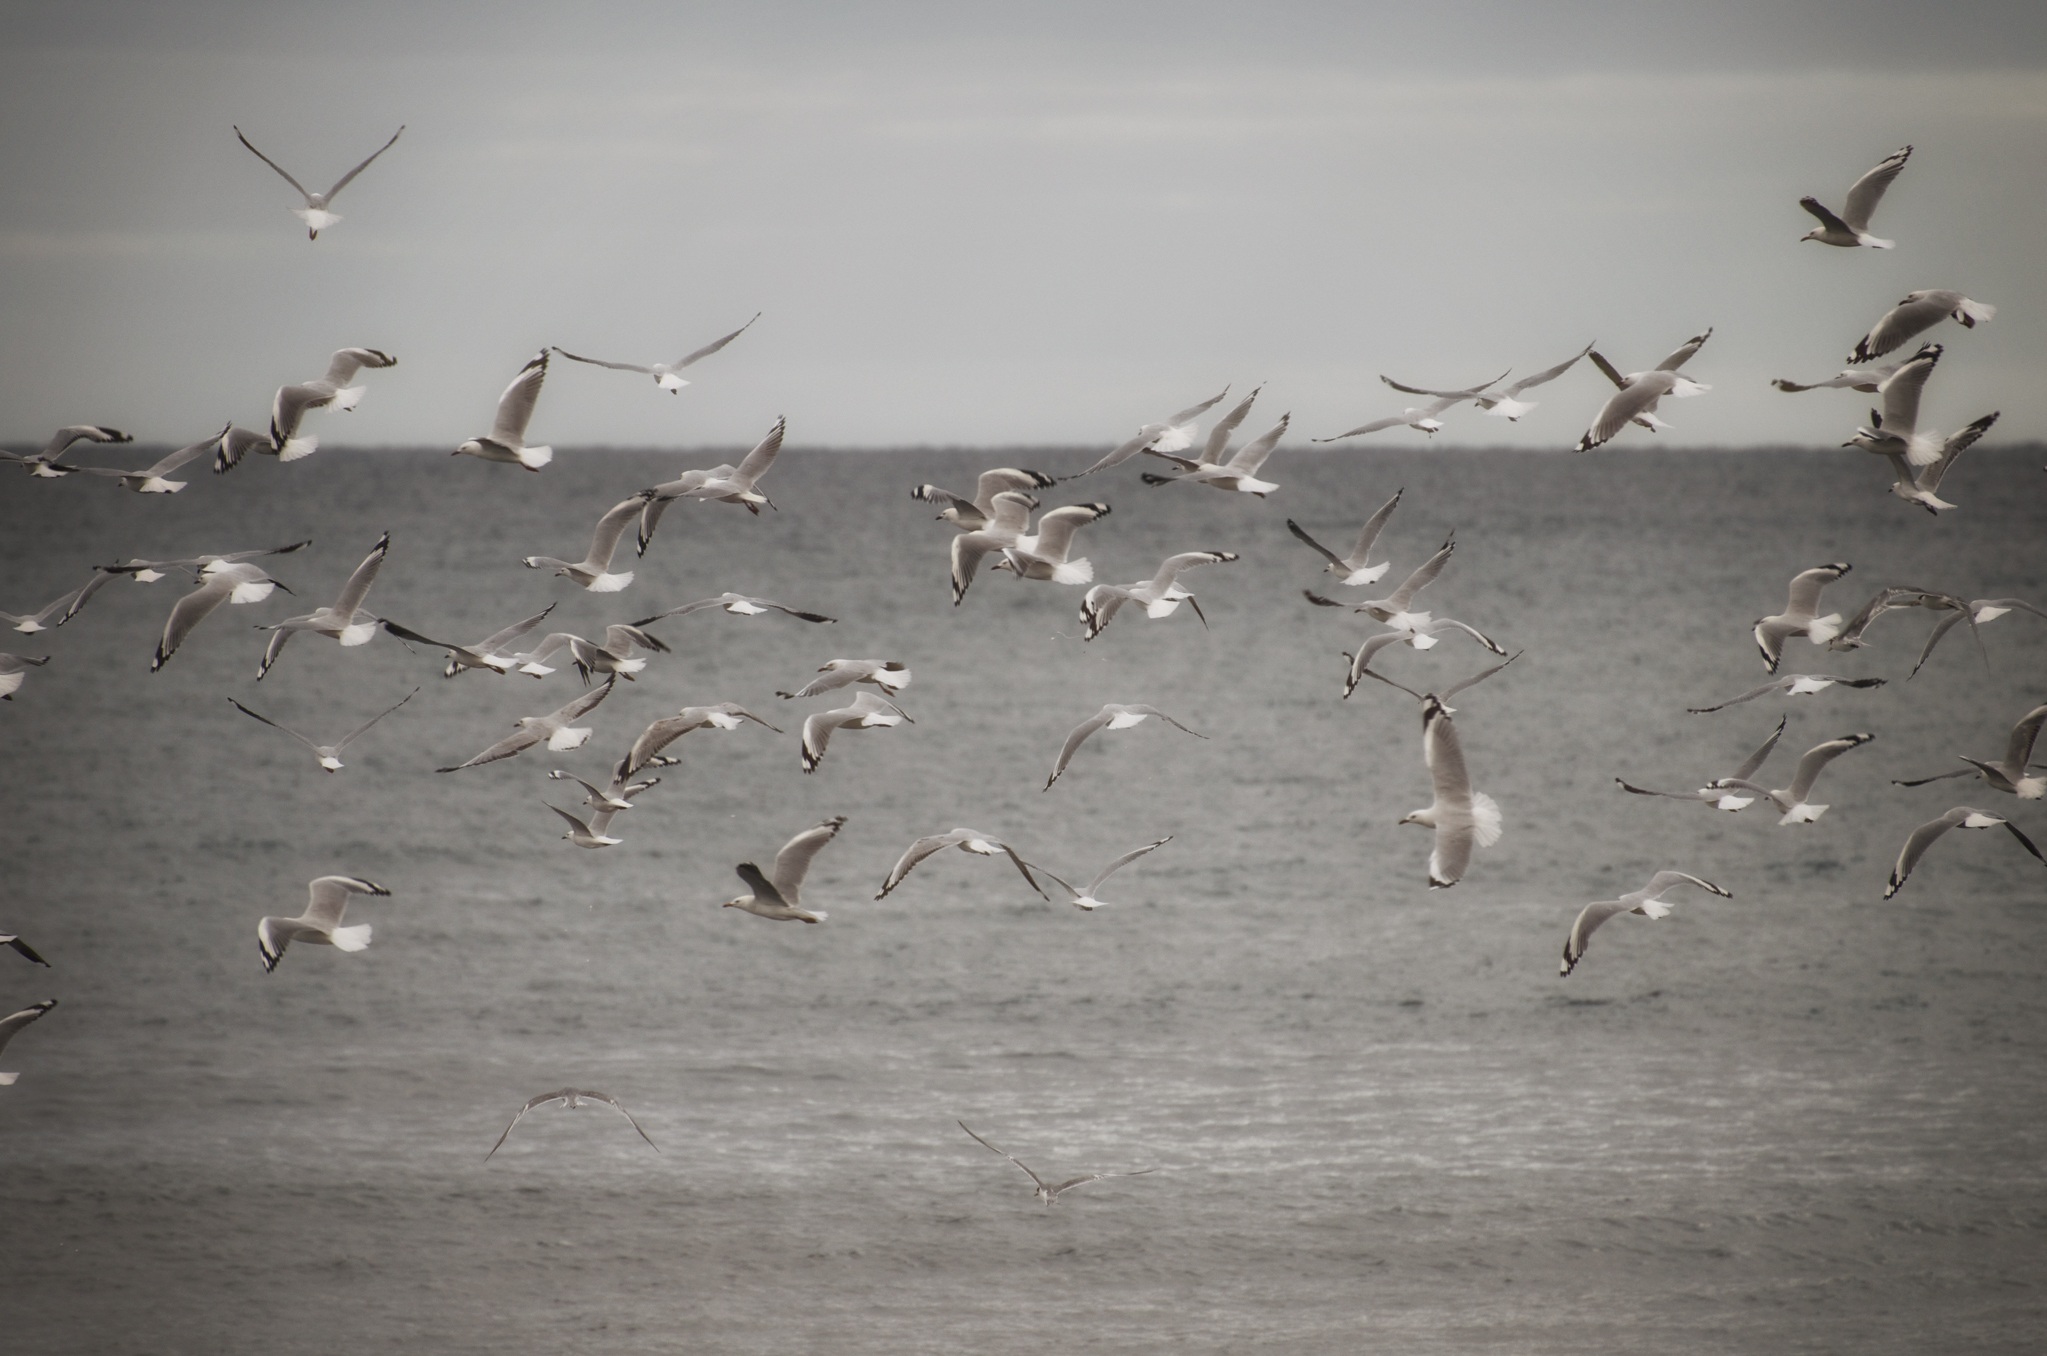
water, nature, ocean, bird, wing, sky, shore, animal, seabird, flock, flying, summer, seaside, reflection, gull, peaceful, blue, fauna, seagulls, water bird, shorebird, bird migration, charadriiformes, animal migration